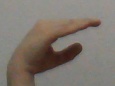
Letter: jeem